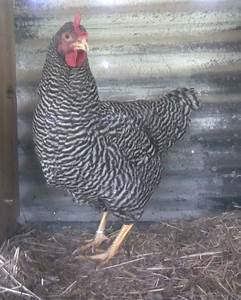
Label: gallina